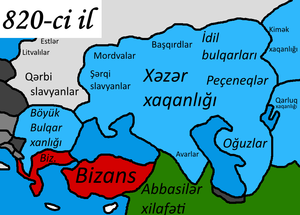
Carte de l'état de Khazar Khagan en 820 (En Azerbaïdjanais) La source: https://fr.wikipedia.org/wiki/Jean-Paul_Roux_(historien)